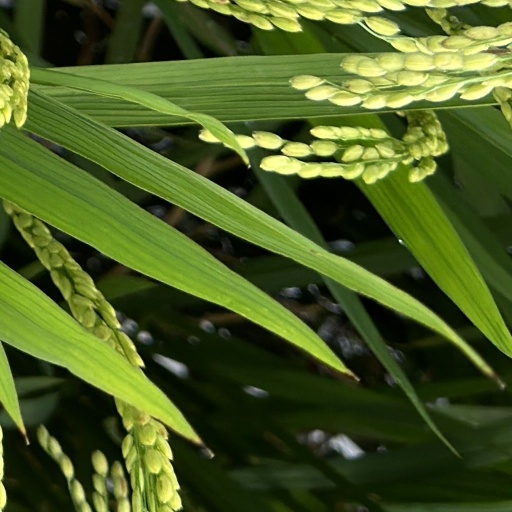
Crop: rice